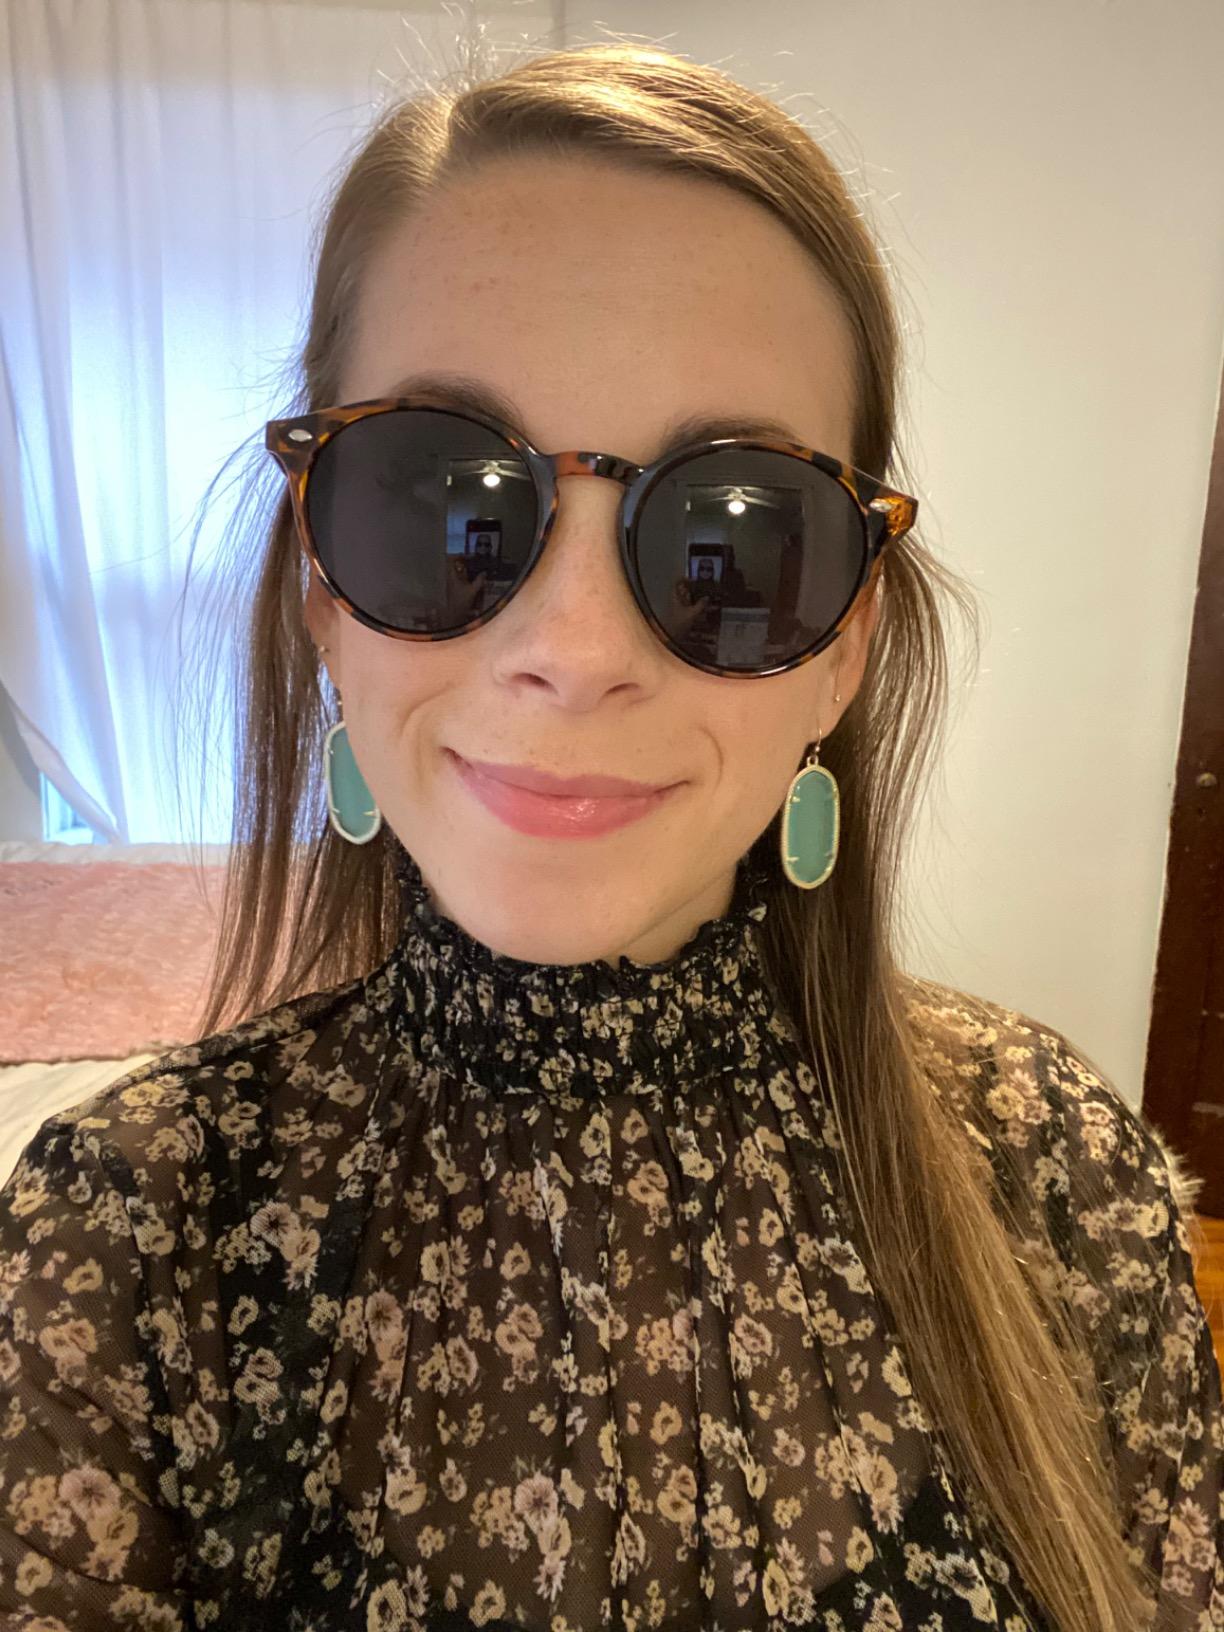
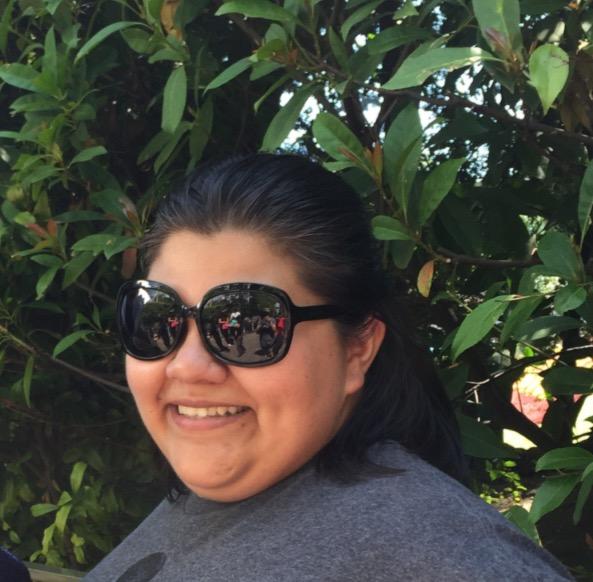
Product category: accessories_sunglasses
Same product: no